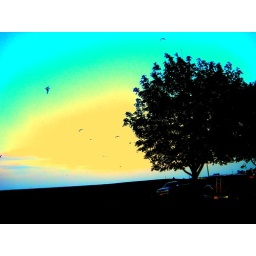
yellow blast in the sky